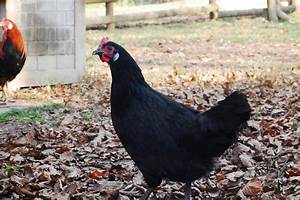
Label: chicken